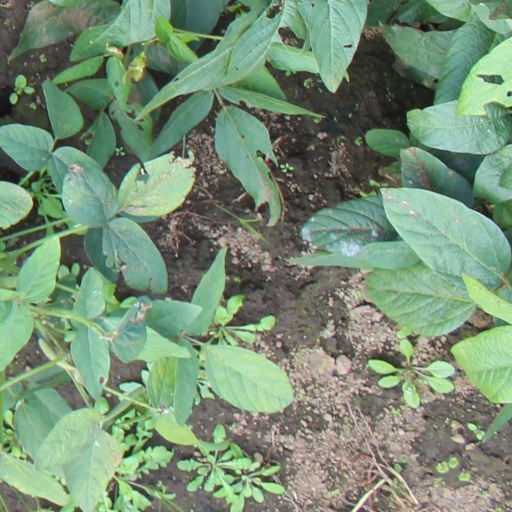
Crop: soybean